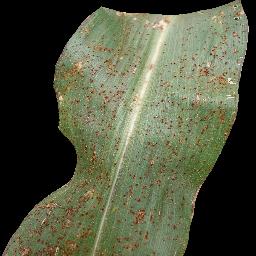
Label: Corn___Common_rust